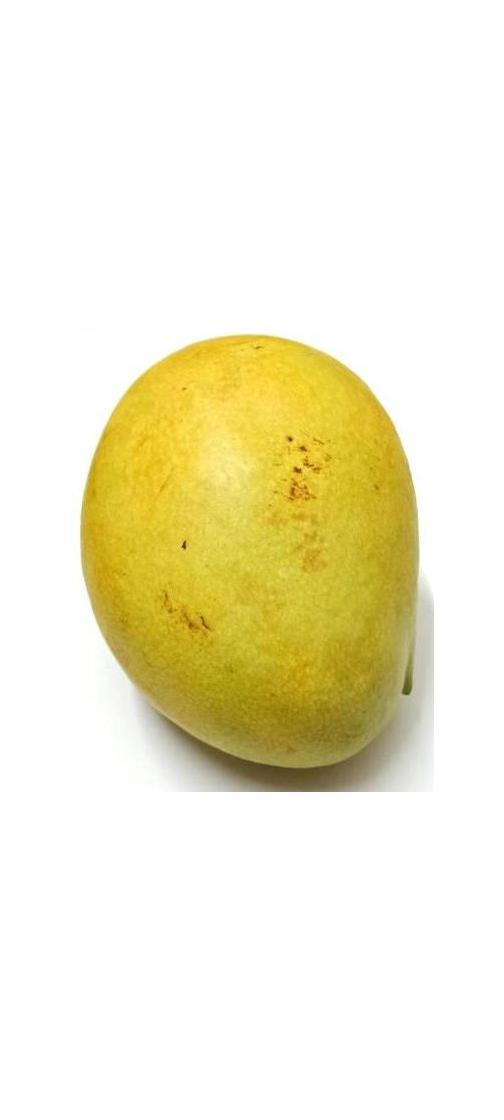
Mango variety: Bari-11